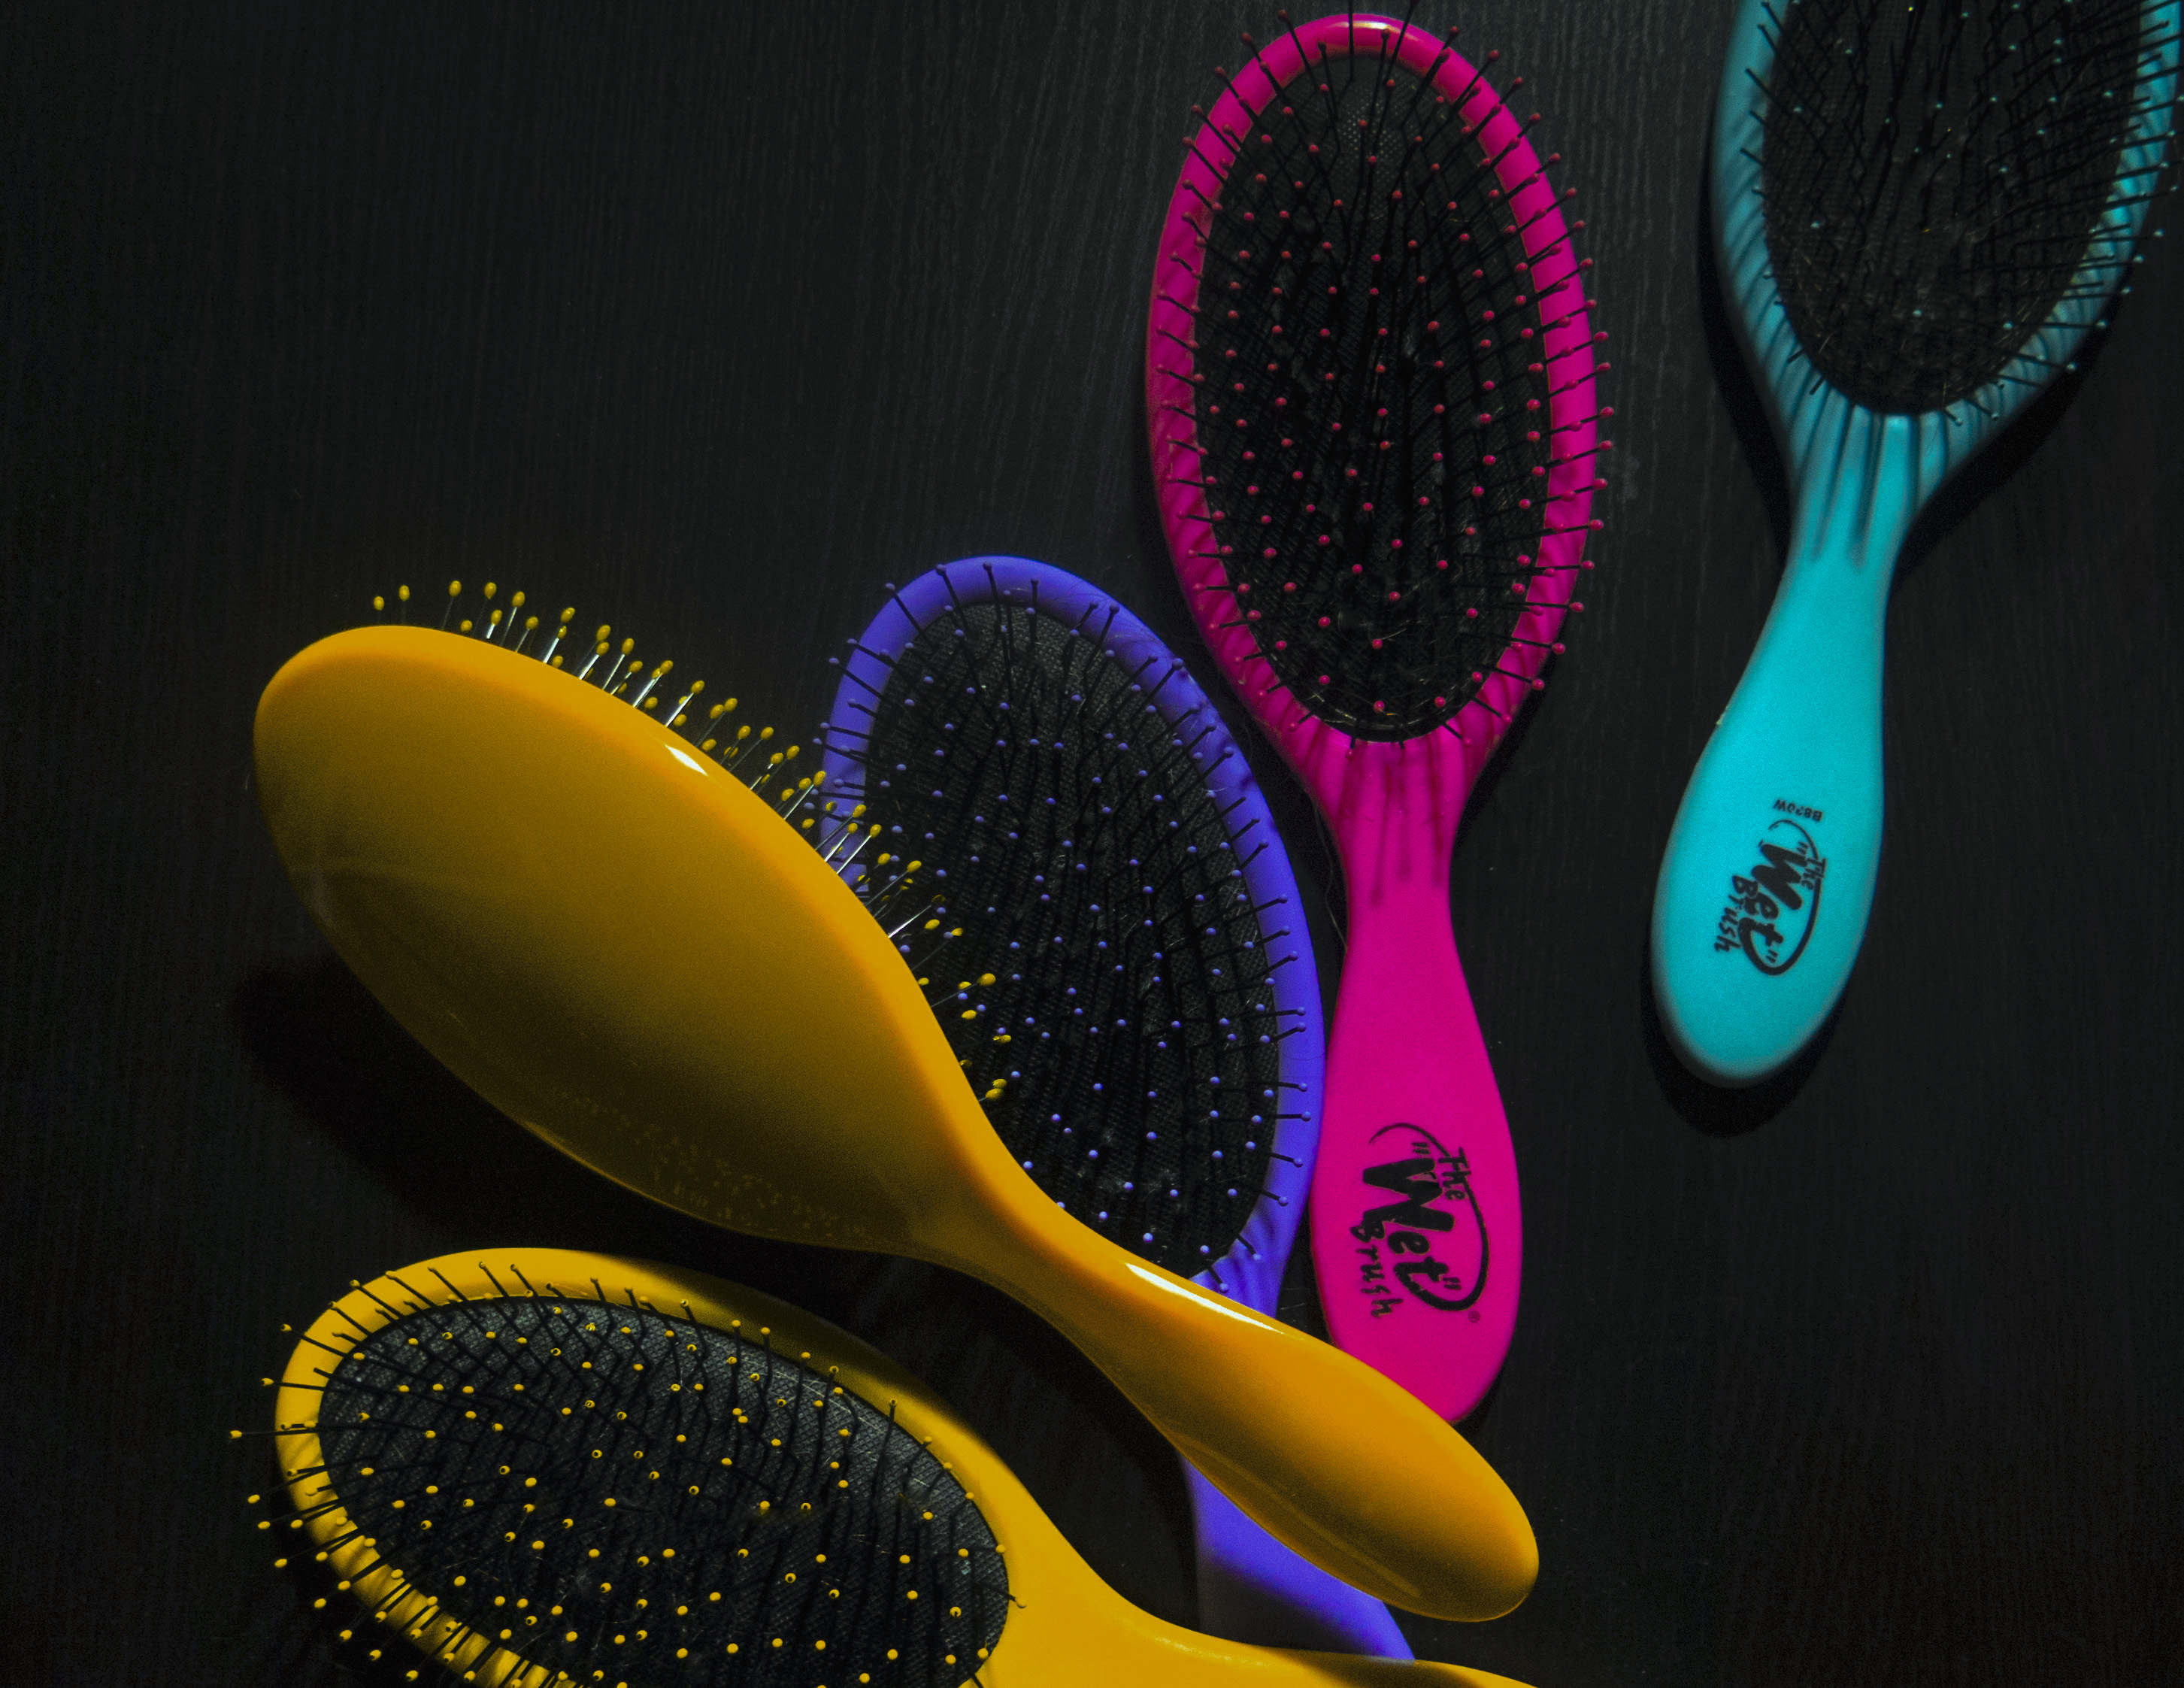
flower, tool, color, blue, yellow, 2015, illustration, organ, brushes, 365, 3652015imstillstanding, macro photography